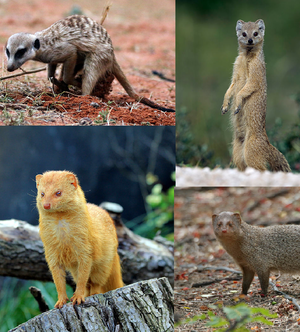
Les Herpestidés constituent une famille de carnivores féliformes plus communément appelés mangoustes.